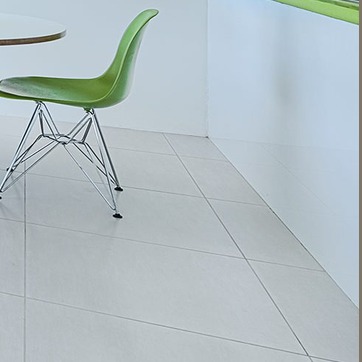
Material: tile